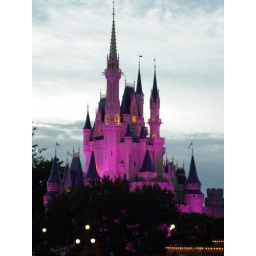
a pink castle at Magic Kingdom at Walt Disney World in Orlando, Florida.